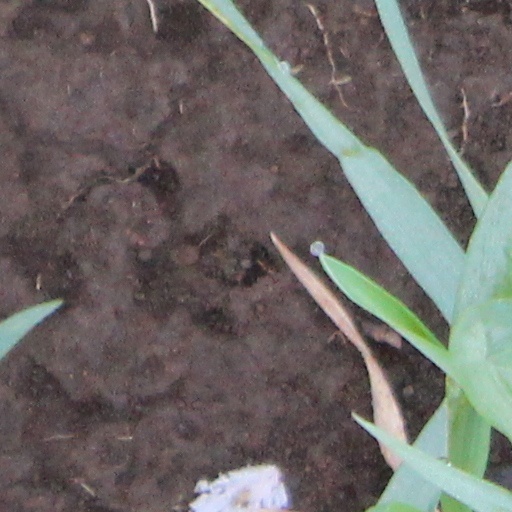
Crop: wheat